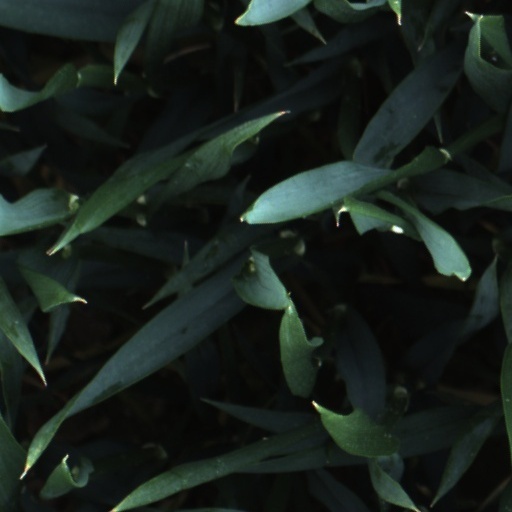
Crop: wheat